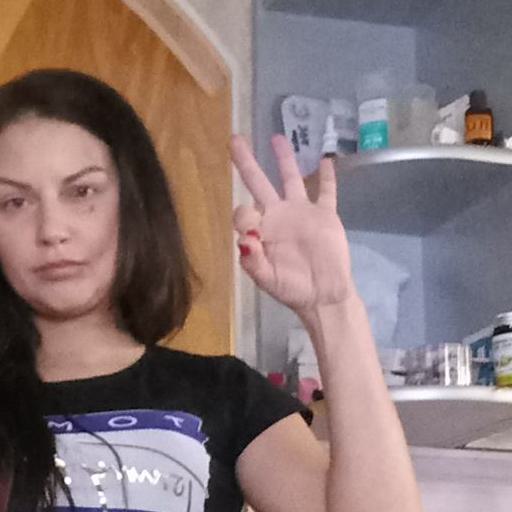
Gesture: ok